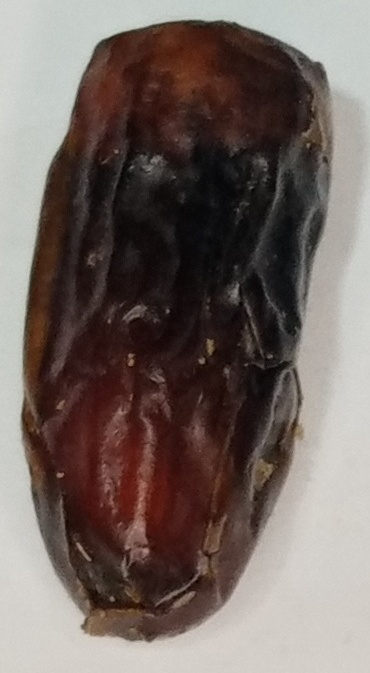
Variety: gajar
Size: large
Grade: grade-1